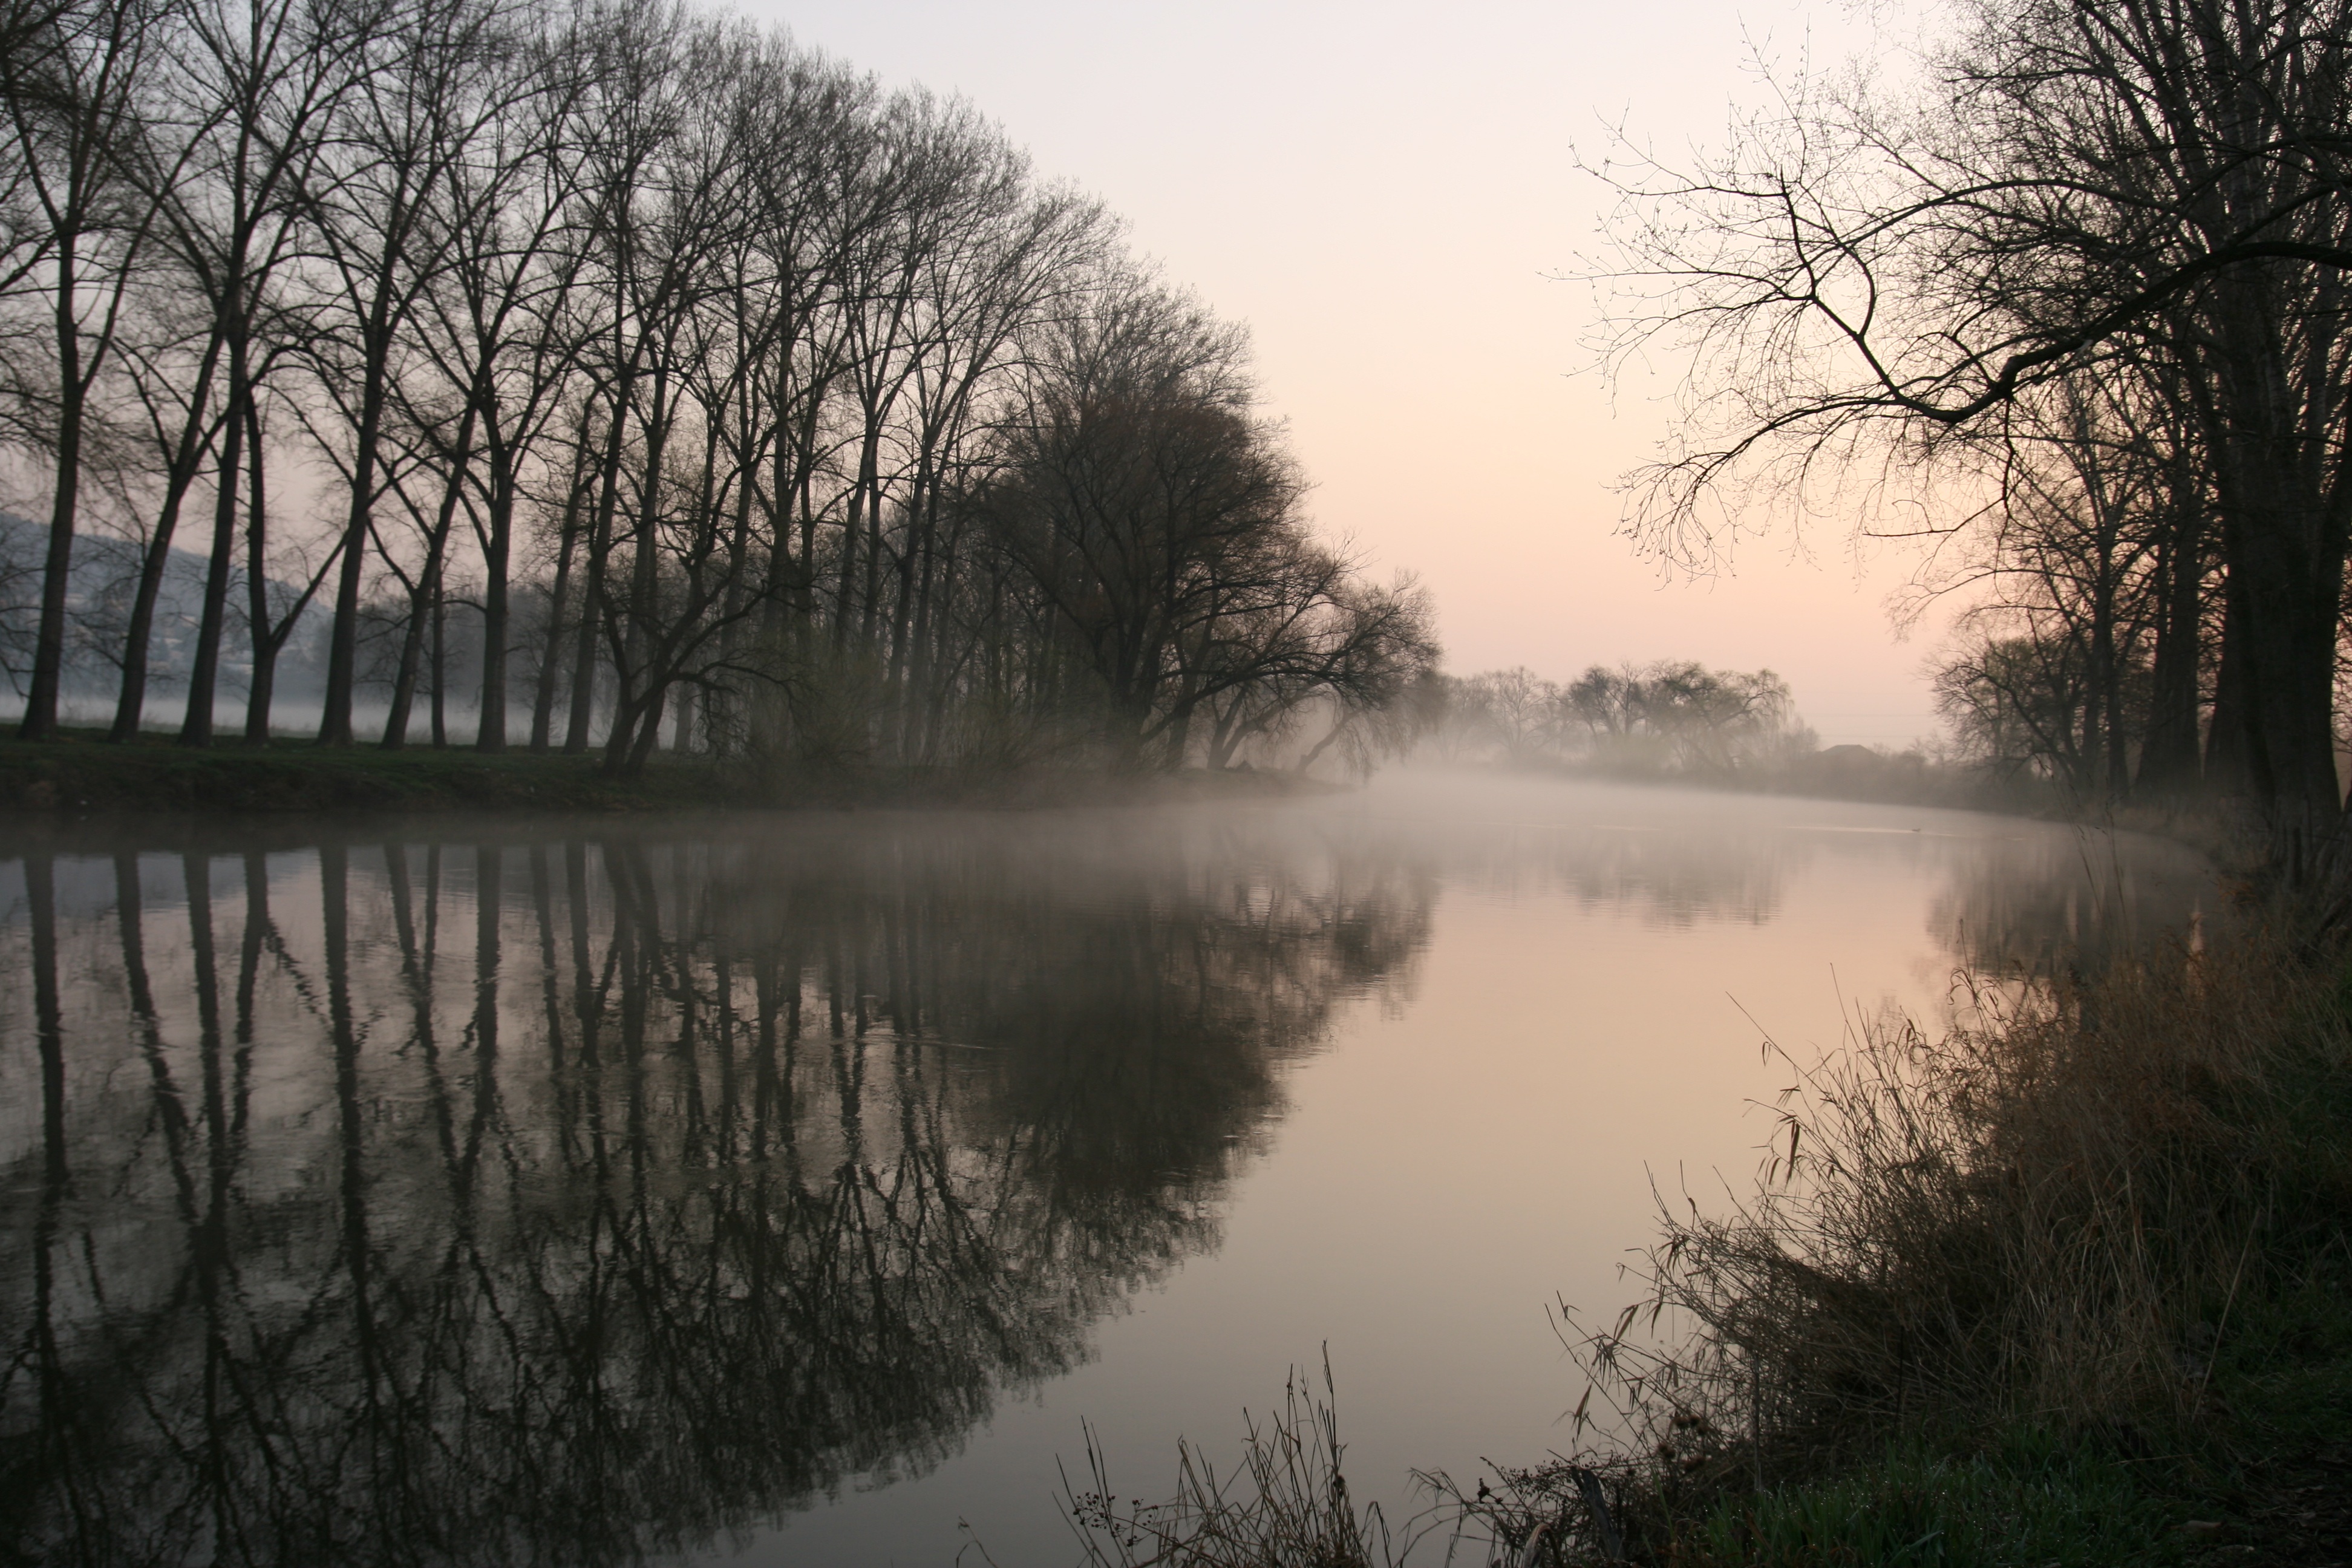
landscape, tree, water, nature, forest, winter, fog, sunrise, mist, morning, lake, dawn, river, pond, reflection, autumn, reservoir, season, waterway, body of water, wetland, habitat, atmospheric phenomenon, woody plant